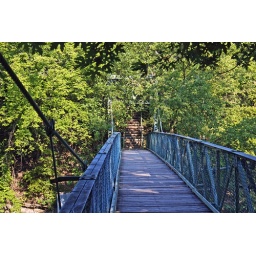
bridge over the river st marys_edited-1